Typhoon Haikui (2012)

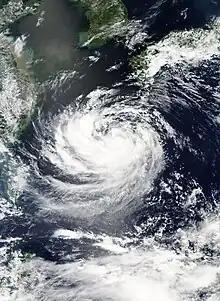
Tropical Storm Haikui over the Ryukyu Islands, Japan on August 5

Slowly moving through the Ryukyu Islands for several days, Haikui brought a prolonged period of heavy rain and high winds to several islands. On Okinawa, sustained winds peaked at and gusts were recorded up to . Rainfall amounted to about , bringing several dams to full or near-full capacity. No reports of major damage were received on Okinawa, though numerous tree limbs were downed across the island. A total of 353 flights to and from Naha International Airport were canceled, affecting more than 70,000 passengers.